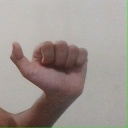
अक्षर: त